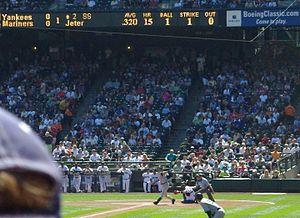
Derek Sanderson Jeter est un ancien joueur de baseball qui évolue au poste d'arrêt-court pour les Yankees de New York dans la Ligue majeure de baseball de 1995 à 2014. Depuis 2017, il est chef de la direction et copropriétaire minoritaire des Marlins de Miami.